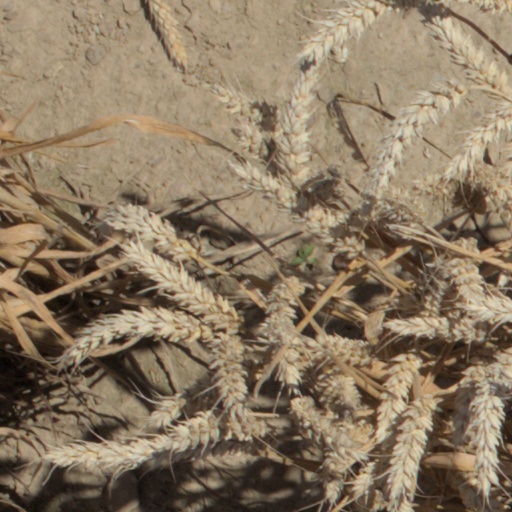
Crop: wheat